550

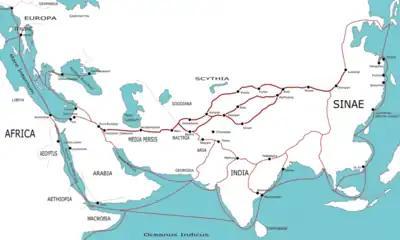
The Silk Roads between 500 BC and 500 AD

Year 550 (DL) was a common year starting on Saturday of the Julian calendar. The denomination 550 for this year has been used since the early medieval period, when the Anno Domini calendar era became the prevalent method in Europe for naming years.